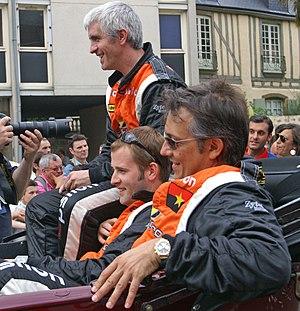
Stuart Moseley, né le 16 novembre 1977 à Derby est un pilote automobile britannique. Il compte notamment quatre participations aux 24 Heures du Mans, en 2006, 2007, 2008 et 2009. Il est également deux fois champion de la Radical UK Cup en 2008 et 2009.
Juan Barazi, né le 22 janvier 1968 à Copenhague, est un juriste, homme d'affaires, ancien pilote automobile et ancien propriétaire d'une équipe de course danois. Il a participé à six reprises aux 24 Heures du Mans.